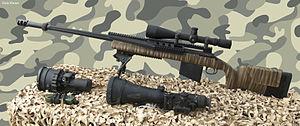
Un fusil de précision, aussi appelé fusil à lunette, est une arme à feu destinée à permettre des tirs plus précis qu'un fusil ou un fusil d'assaut classique. Il s'agit de l'arme des tireurs d'élite.